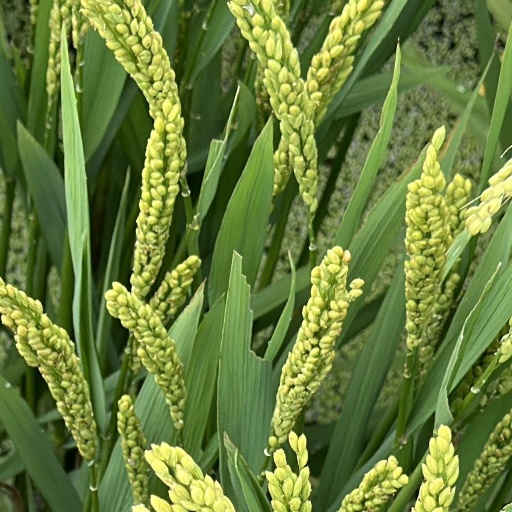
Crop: rice